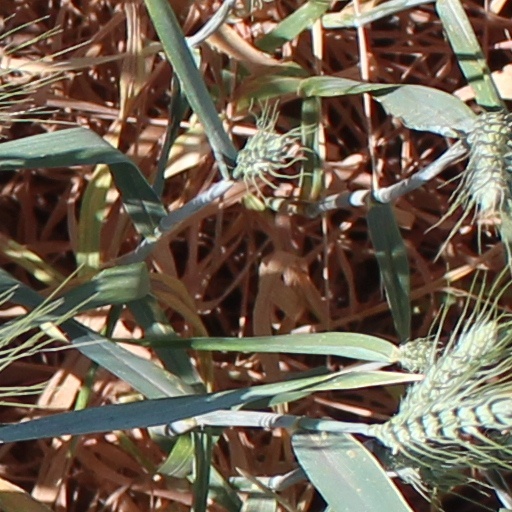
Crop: wheat